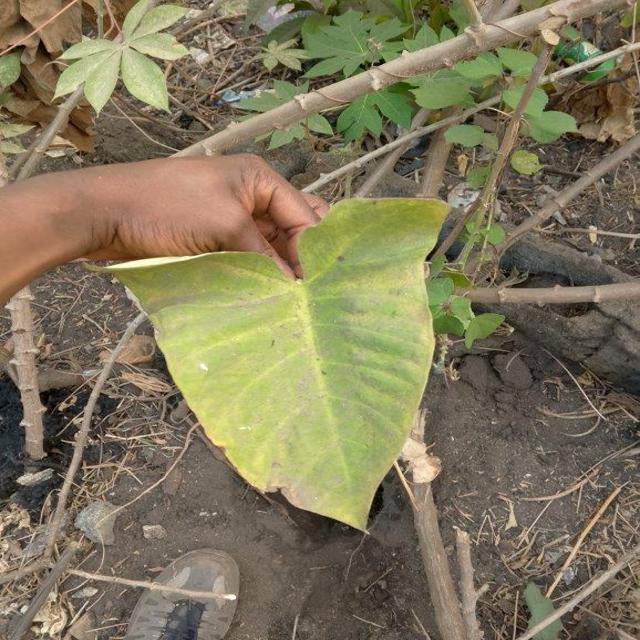
Label: Late_Blight